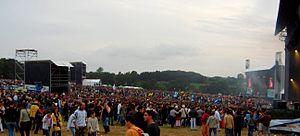
La foule devant les deux scènes principales du festival des Terre-Neuvas de Bobital, France, en 2007
Le festival des Terre-Neuvas est un festival de musique qui s'est tenu de 1998 à 2008 dans la commune de Bobital à une dizaine de kilomètres au sud-ouest de Dinan dans les Côtes-d'Armor. Organisé le premier week-end du mois de juillet, très éclectique, il a accueilli des artistes de divers styles de musique, majoritairement axé sur les grands succès commerciaux de l'année précédente. Ainsi il a vu venir des artistes internationaux comme Scorpions, Tokio Hotel, Marilyn Manson ou encore des Sex Pistols mais aussi des chanteurs français et bretons.